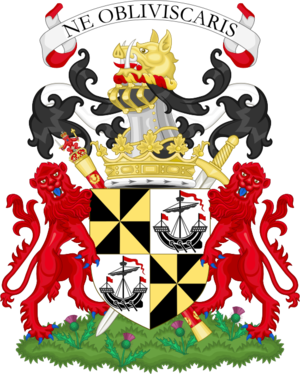
Archibald Campbell, 3ᵉ duc d'Argyll et 1ᵉʳ comte d'Ilay est un noble écossais, homme politique, avocat, homme d'affaires et soldat. Il est connu sous le nom de Lord Archibald Campbell de 1703 à 1706 et de comte d'Ilay de 1706 à 1743, date à laquelle il est devenu duc. Il est le dirigeant politique dominant en Écosse à son époque.
Le clan Campbell est l'un des plus grands et des plus puissants clans écossais historiques des Highlands écossais.
John Campbell, 2ᵉ duc d'Argyll et comte puis 1ᵉʳ duc de Greenwich, est un aristocrate et maréchal britannique d'origine écossaise. Ses titres sont extrêmement élevés dans l'ordre de préséance de la pairie écossaise.
Le titre de duc d'Argyll fut créé dans la pairie d'Écosse en 1701, et dans la pairie du Royaume-Uni en 1892. Les comtes, marquis et ducs d'Argyll ont pendant plusieurs siècles été parmi les plus puissantes familles nobles d'Écosse. De ce fait, ils ont joué un rôle majeur dans l'histoire écossaise tout au long des XVIᵉ, XVIIᵉ et XVIIIᵉ siècle.